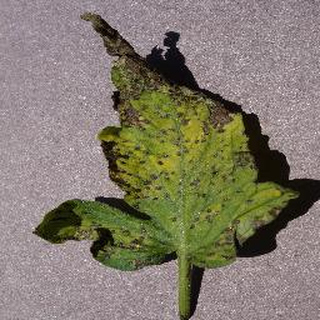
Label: tomato_septoria_leaf_spot